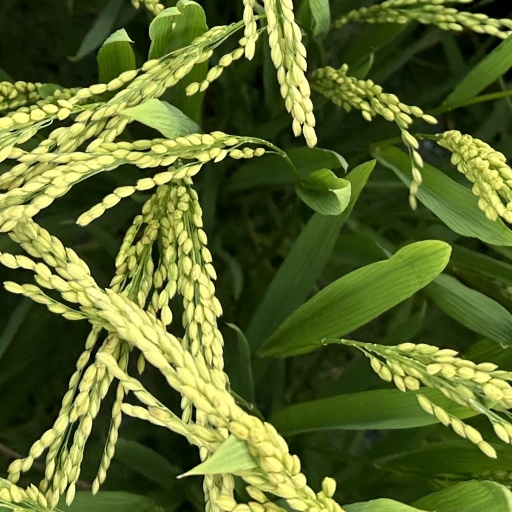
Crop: rice